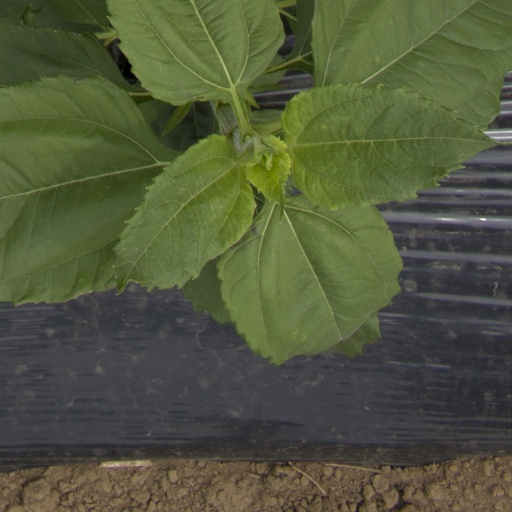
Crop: Jerusalem artichoke